Hispaniola

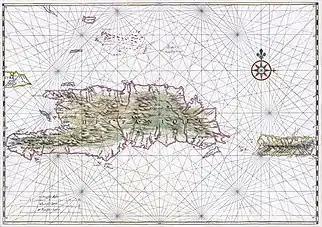
Early map of Hispaniola and Puerto Rico,

Christopher Columbus first landed at Hispaniola on December 6, 1492, at a small bay he named San Nicolas, now called Môle-Saint-Nicolas on the north coast of present-day Haiti. He was welcomed in a friendly fashion by the indigenous people known as the Taíno. Trading with the natives yielded more gold than they had come across previously on the other Caribbean islands and Columbus was led to believe that much more gold would be found inland. Before he could explore further, his flagship, the "Santa Maria", ran aground and sank in the bay on December 24. With only two smaller ships remaining for the voyage home, Columbus built a fortified encampment, La Navidad, on the shore and left behind 21 crewman to await his return the following year.